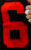
Number: 6